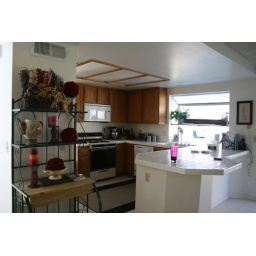
Wedge of Cheese perched on a tall glass of Diet Coke as a centerpiece in our kitchen